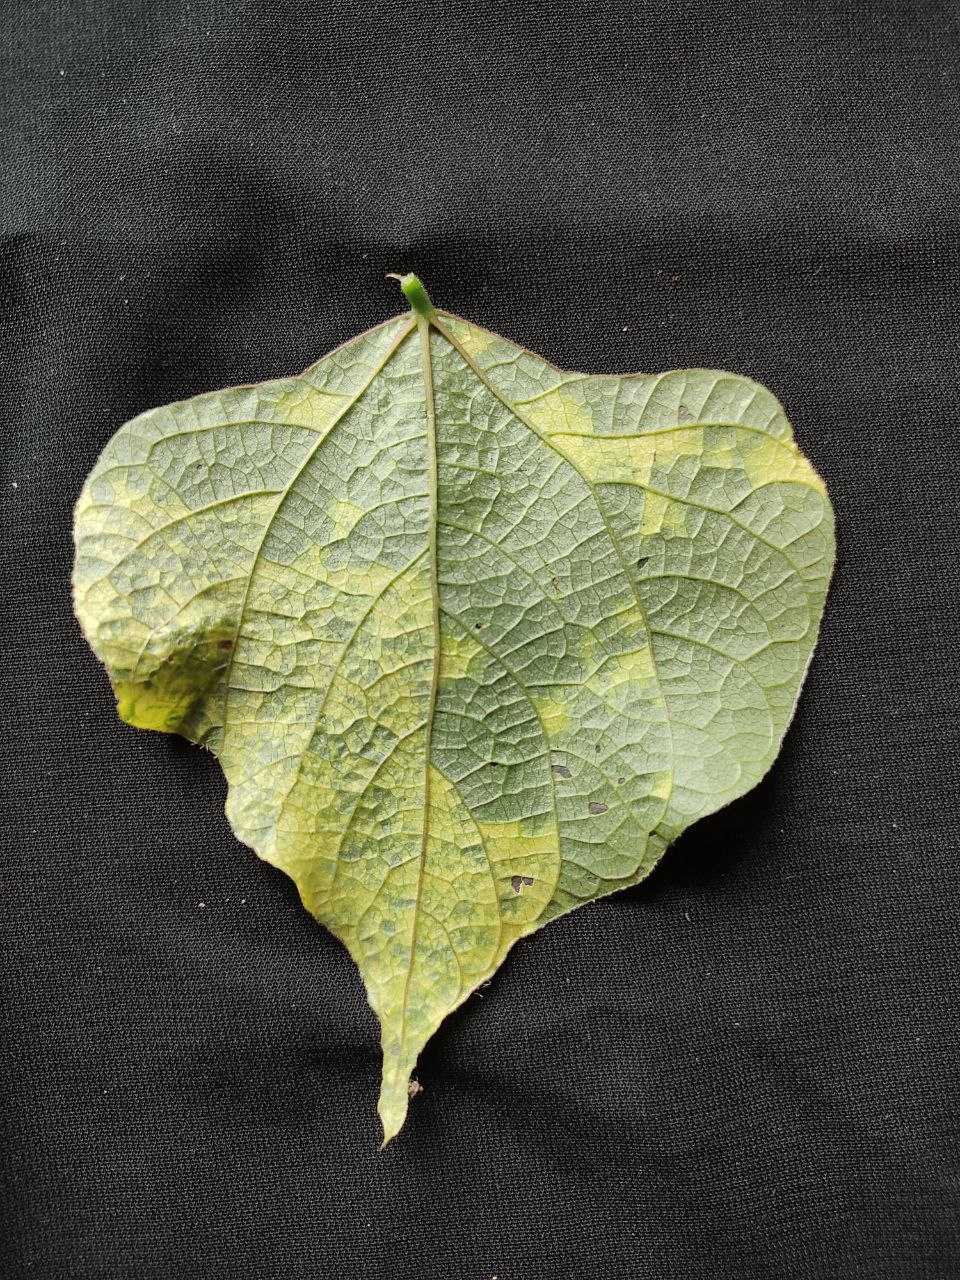
Crop: bean
Leaf condition: Mosaic Virus